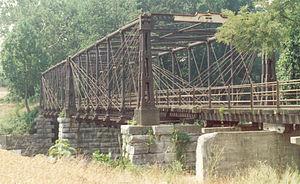
Le pont ferroviaire en treillis de Bollman est un ancien pont ferroviaire à structure en treillis situé à Savage dans le Maryland, aux États-Unis, est le seul exemple qui subsiste d'un ouvrage de conception révolutionnaire dans l'histoire de l'ingénierie américaine des ponts. Cet ouvrage, long de 48,8 m présente une double travée est l'un des plus anciens ponts métalliques de chemin de fer aux États-Unis ; toutefois, actuellement, il est utilisé pour permettre au sentier de Savage Mill de franchir la rivière Patuxent. Il a été le premier pont de conception métallique à être utilisé régulièrement avec succès sur un chemin de fer. Ce type de pont a été nommé d'après son inventeur, Wendel Bollman, un ingénieur autodidacte de Baltimore.